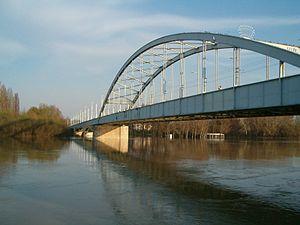
Szeged est une ville du sud de la Hongrie, située au confluent de la Tisza et du Maros, à la frontière de la Roumanie et de la Serbie. Siège du comitat du Csongrád-Csanád, elle a le statut de ville de droit comital. Ses habitants sont les szegedi, -ek.
Cette liste de ponts de Hongrie présente les ponts remarquables de Hongrie, tant par leurs caractéristiques dimensionnelles, que par leur intérêt architectural ou historique.